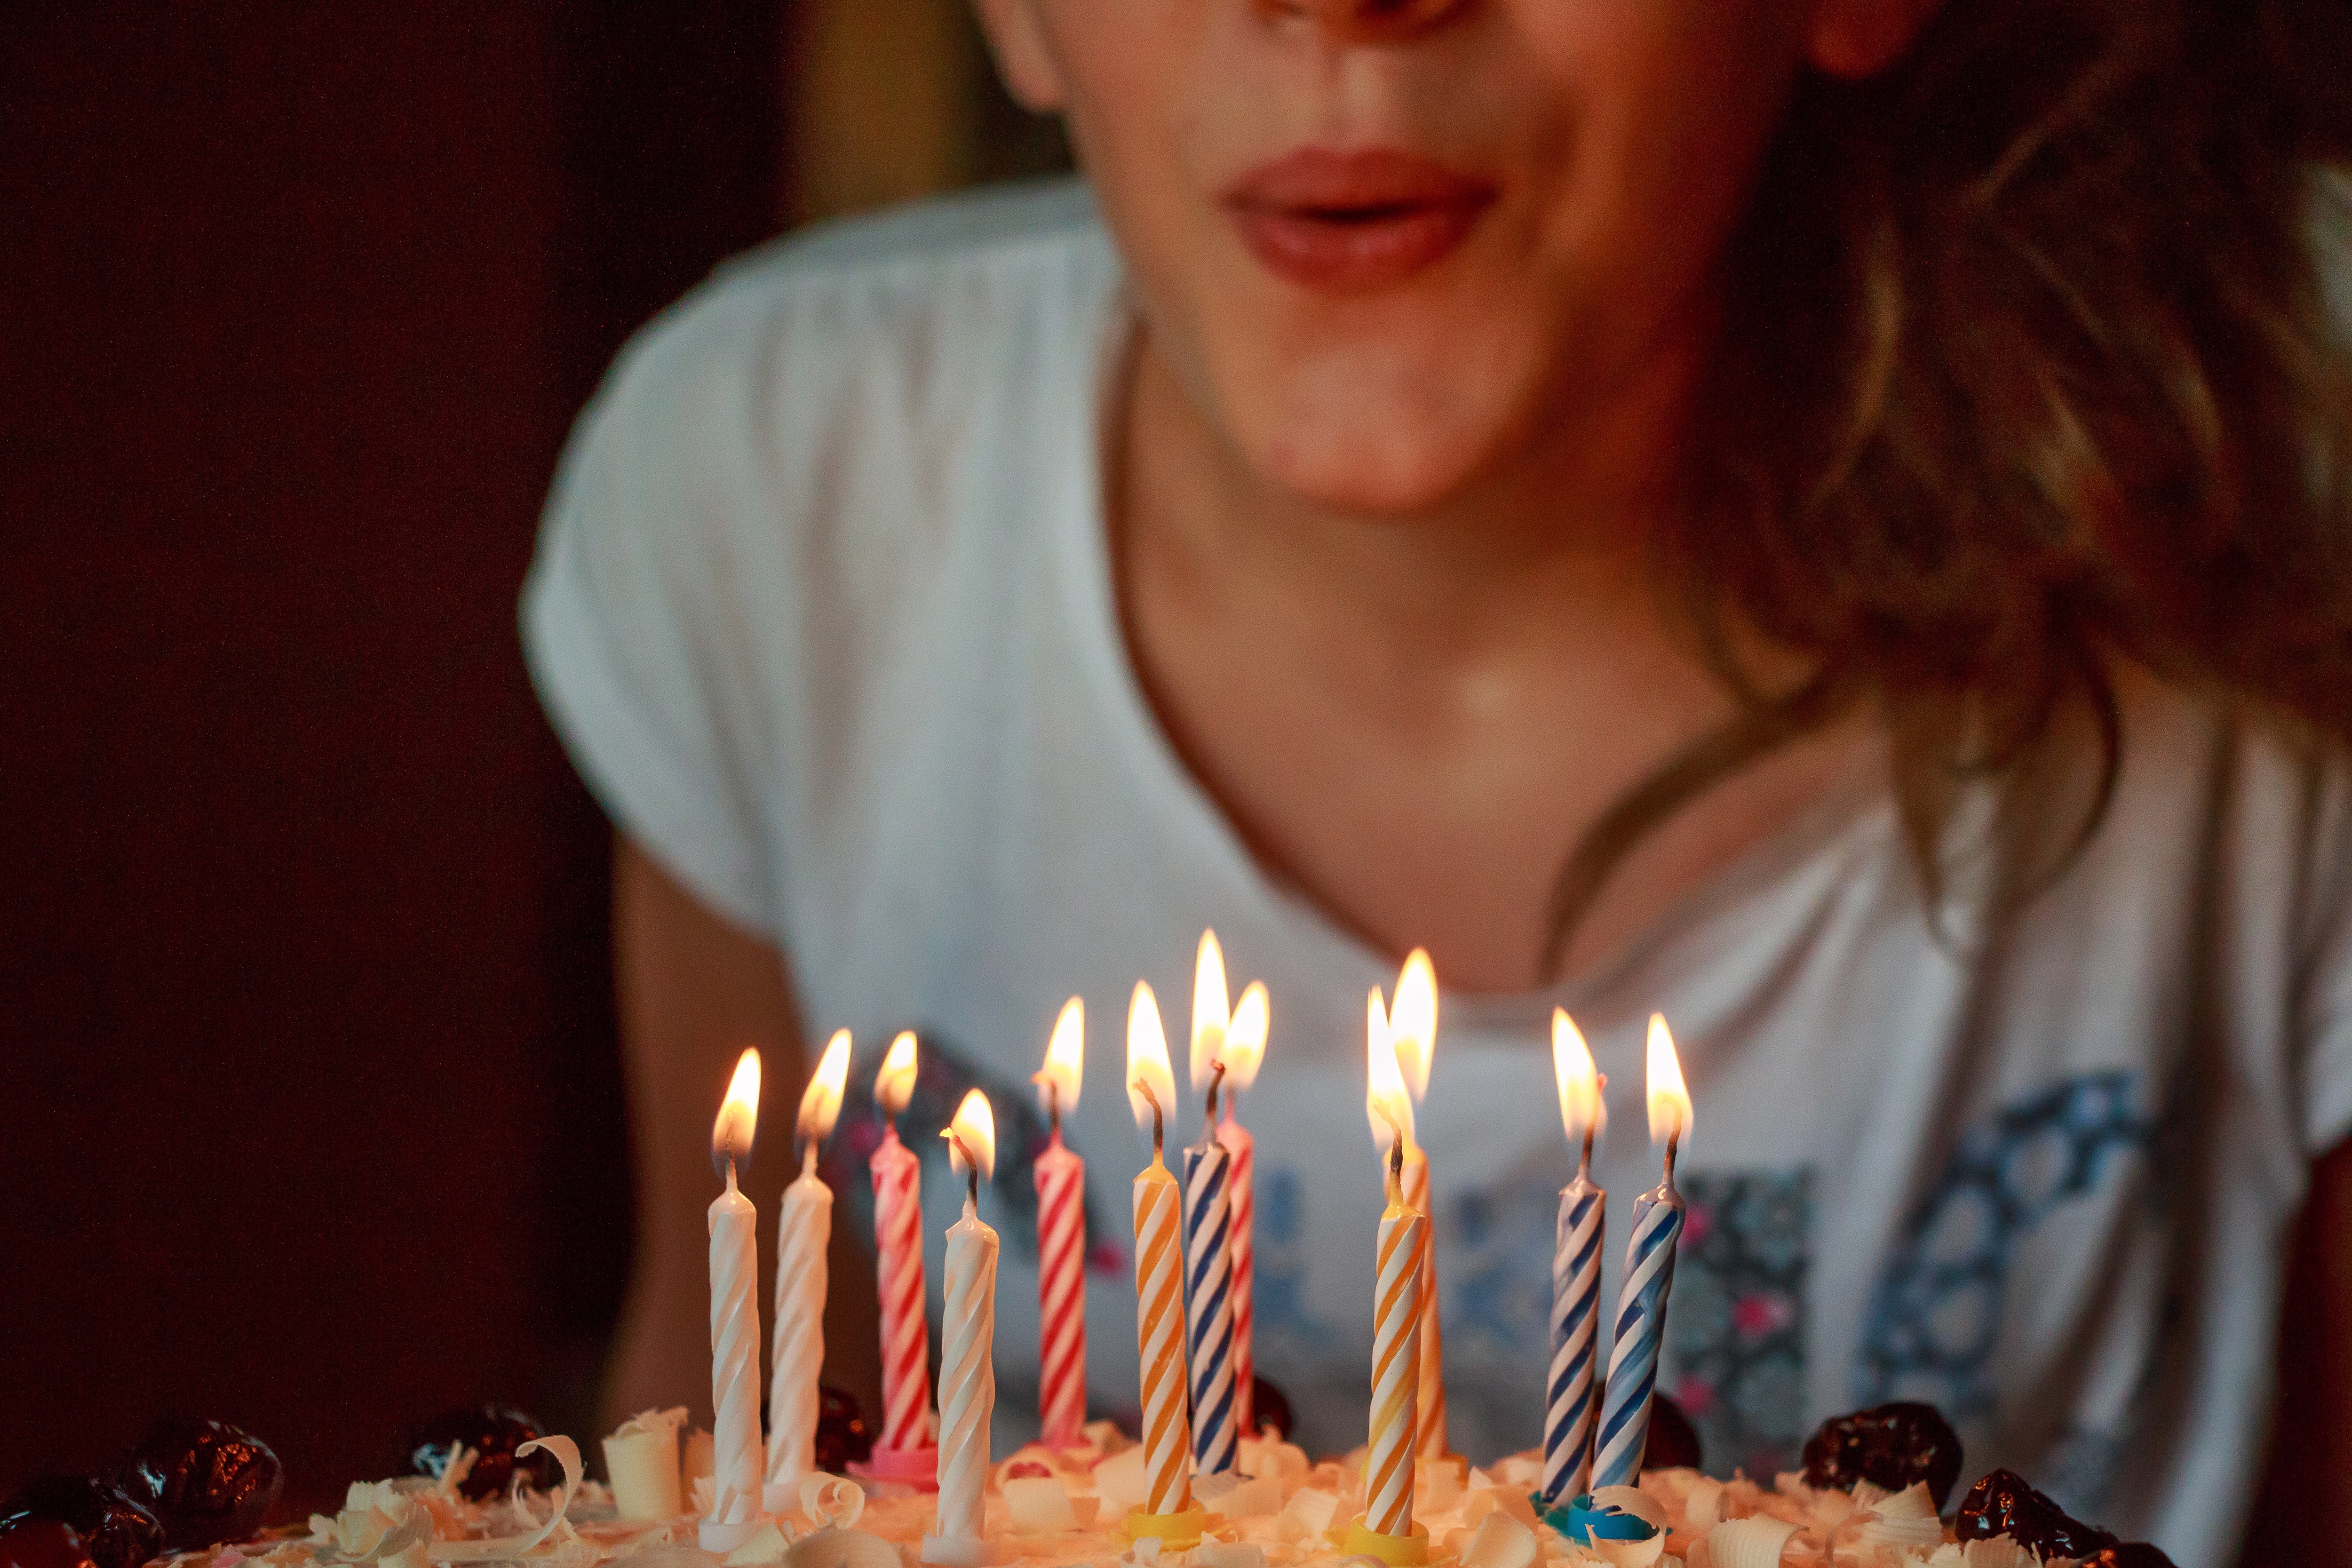
candle, birthday, birthday cake, cake, lighting, sweetness, party, cake decorating, food, event, icing, dessert, baked goods